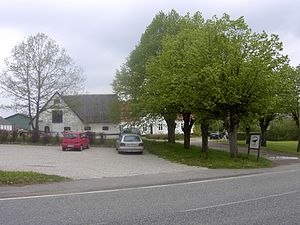
Kirke Sonnerup / Den gamle bydel
Vestervang
Gården Vestervang (gemt bag træerne) i Kirke Sonnerup, Lejre Kommune
Kirke Sonnerup er en lille by på Midtsjælland med 931 indbyggere i Kirke Sonnerup Sogn mellem Roskilde og Holbæk ved afkørsel 16. Byen ligger i Lejre Kommune og Region Sjælland.